A. Q. Shipley

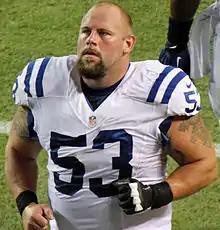
Shipley with the Colts in 2014

Allan Quay Shipley (born May 22, 1986) is an American former football center who played twelve seasons in the National Football League (NFL). He played college football for the Penn State Nittany Lions and was selected by the Pittsburgh Steelers in the seventh round of the 2009 NFL draft. Shipley was also a member of the Philadelphia Eagles, Indianapolis Colts, Baltimore Ravens, Arizona Cardinals, and Tampa Bay Buccaneers. He spent the 2021 season as an offensive assistant for the Buccaneers, before making regular appearances on "The Pat McAfee Show".